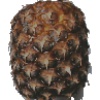
Label: Pineapple 1